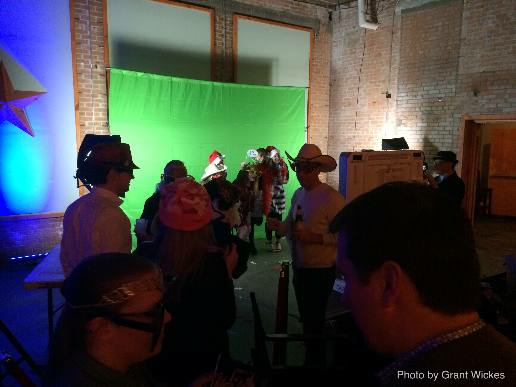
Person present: Yes